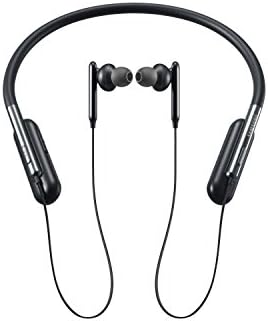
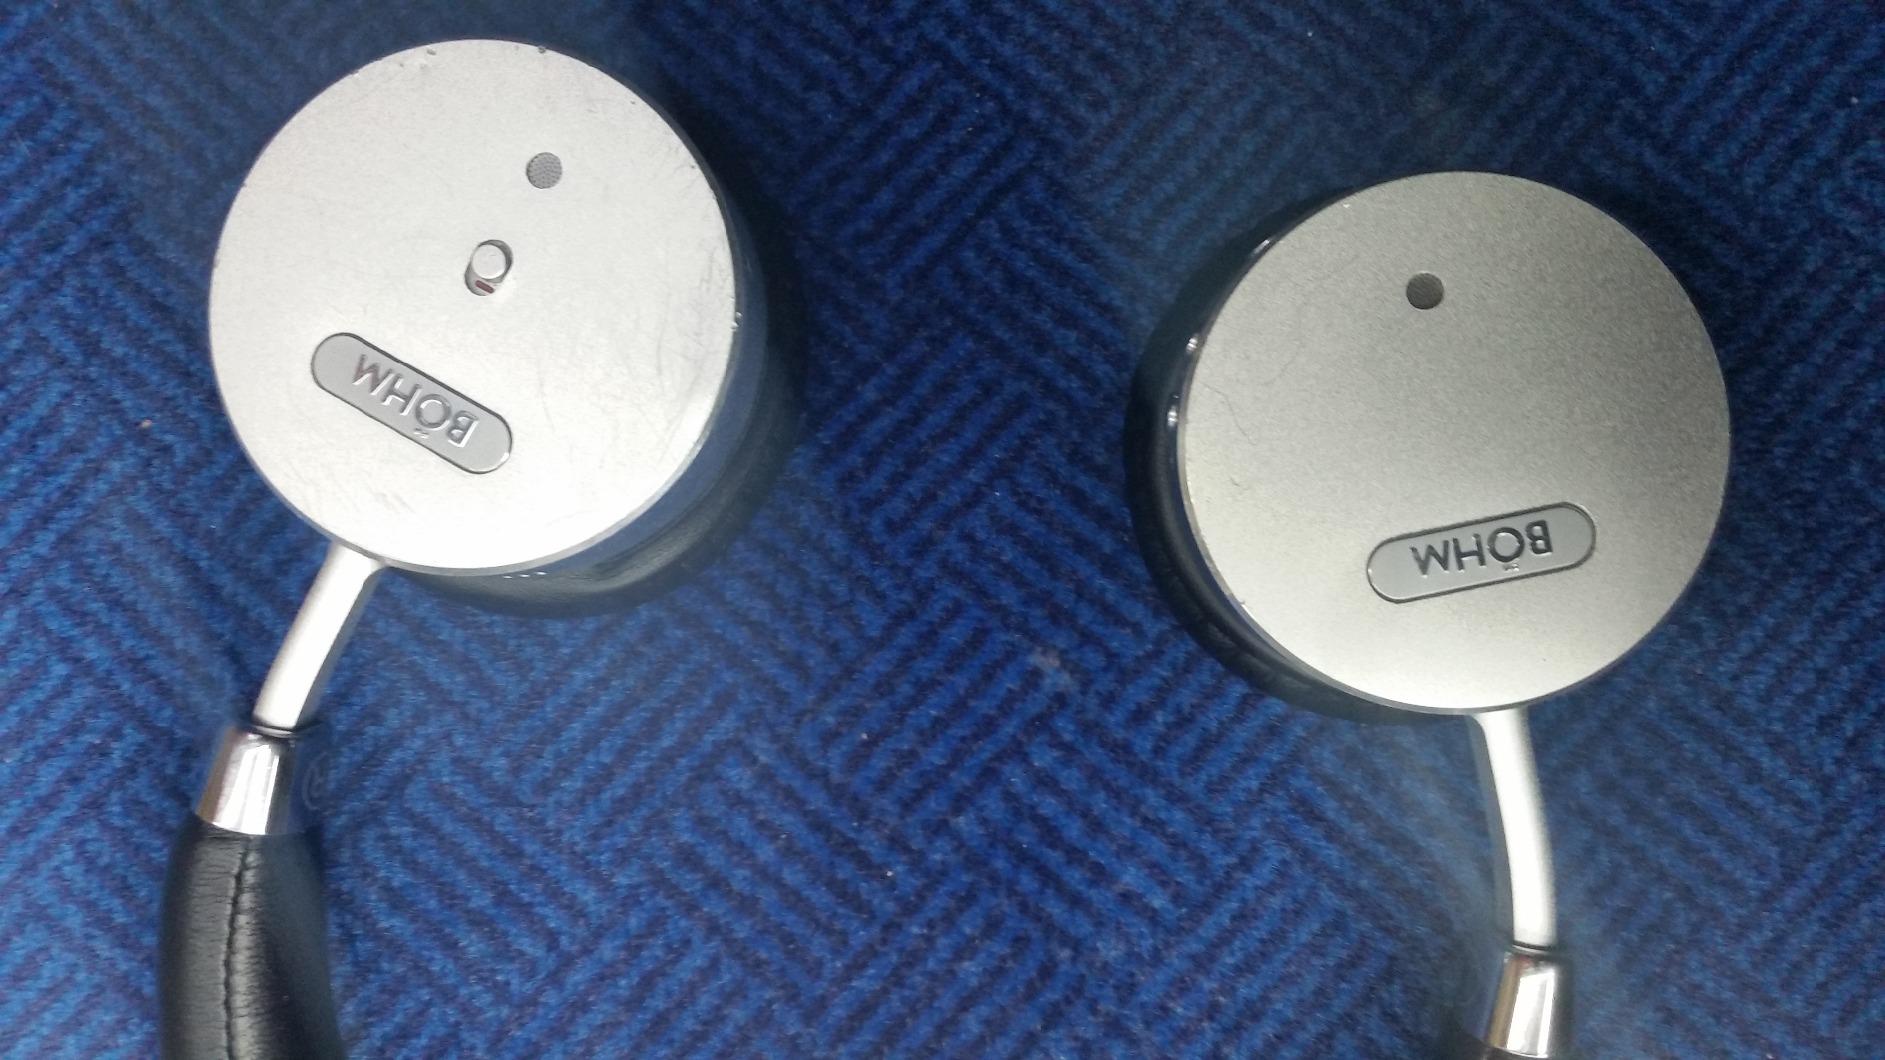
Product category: headphones
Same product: no